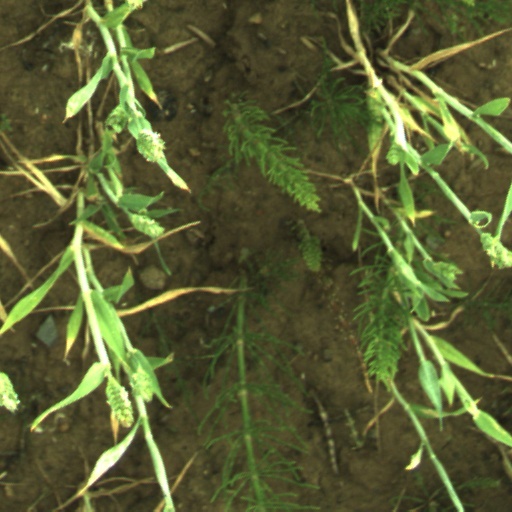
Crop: wheat